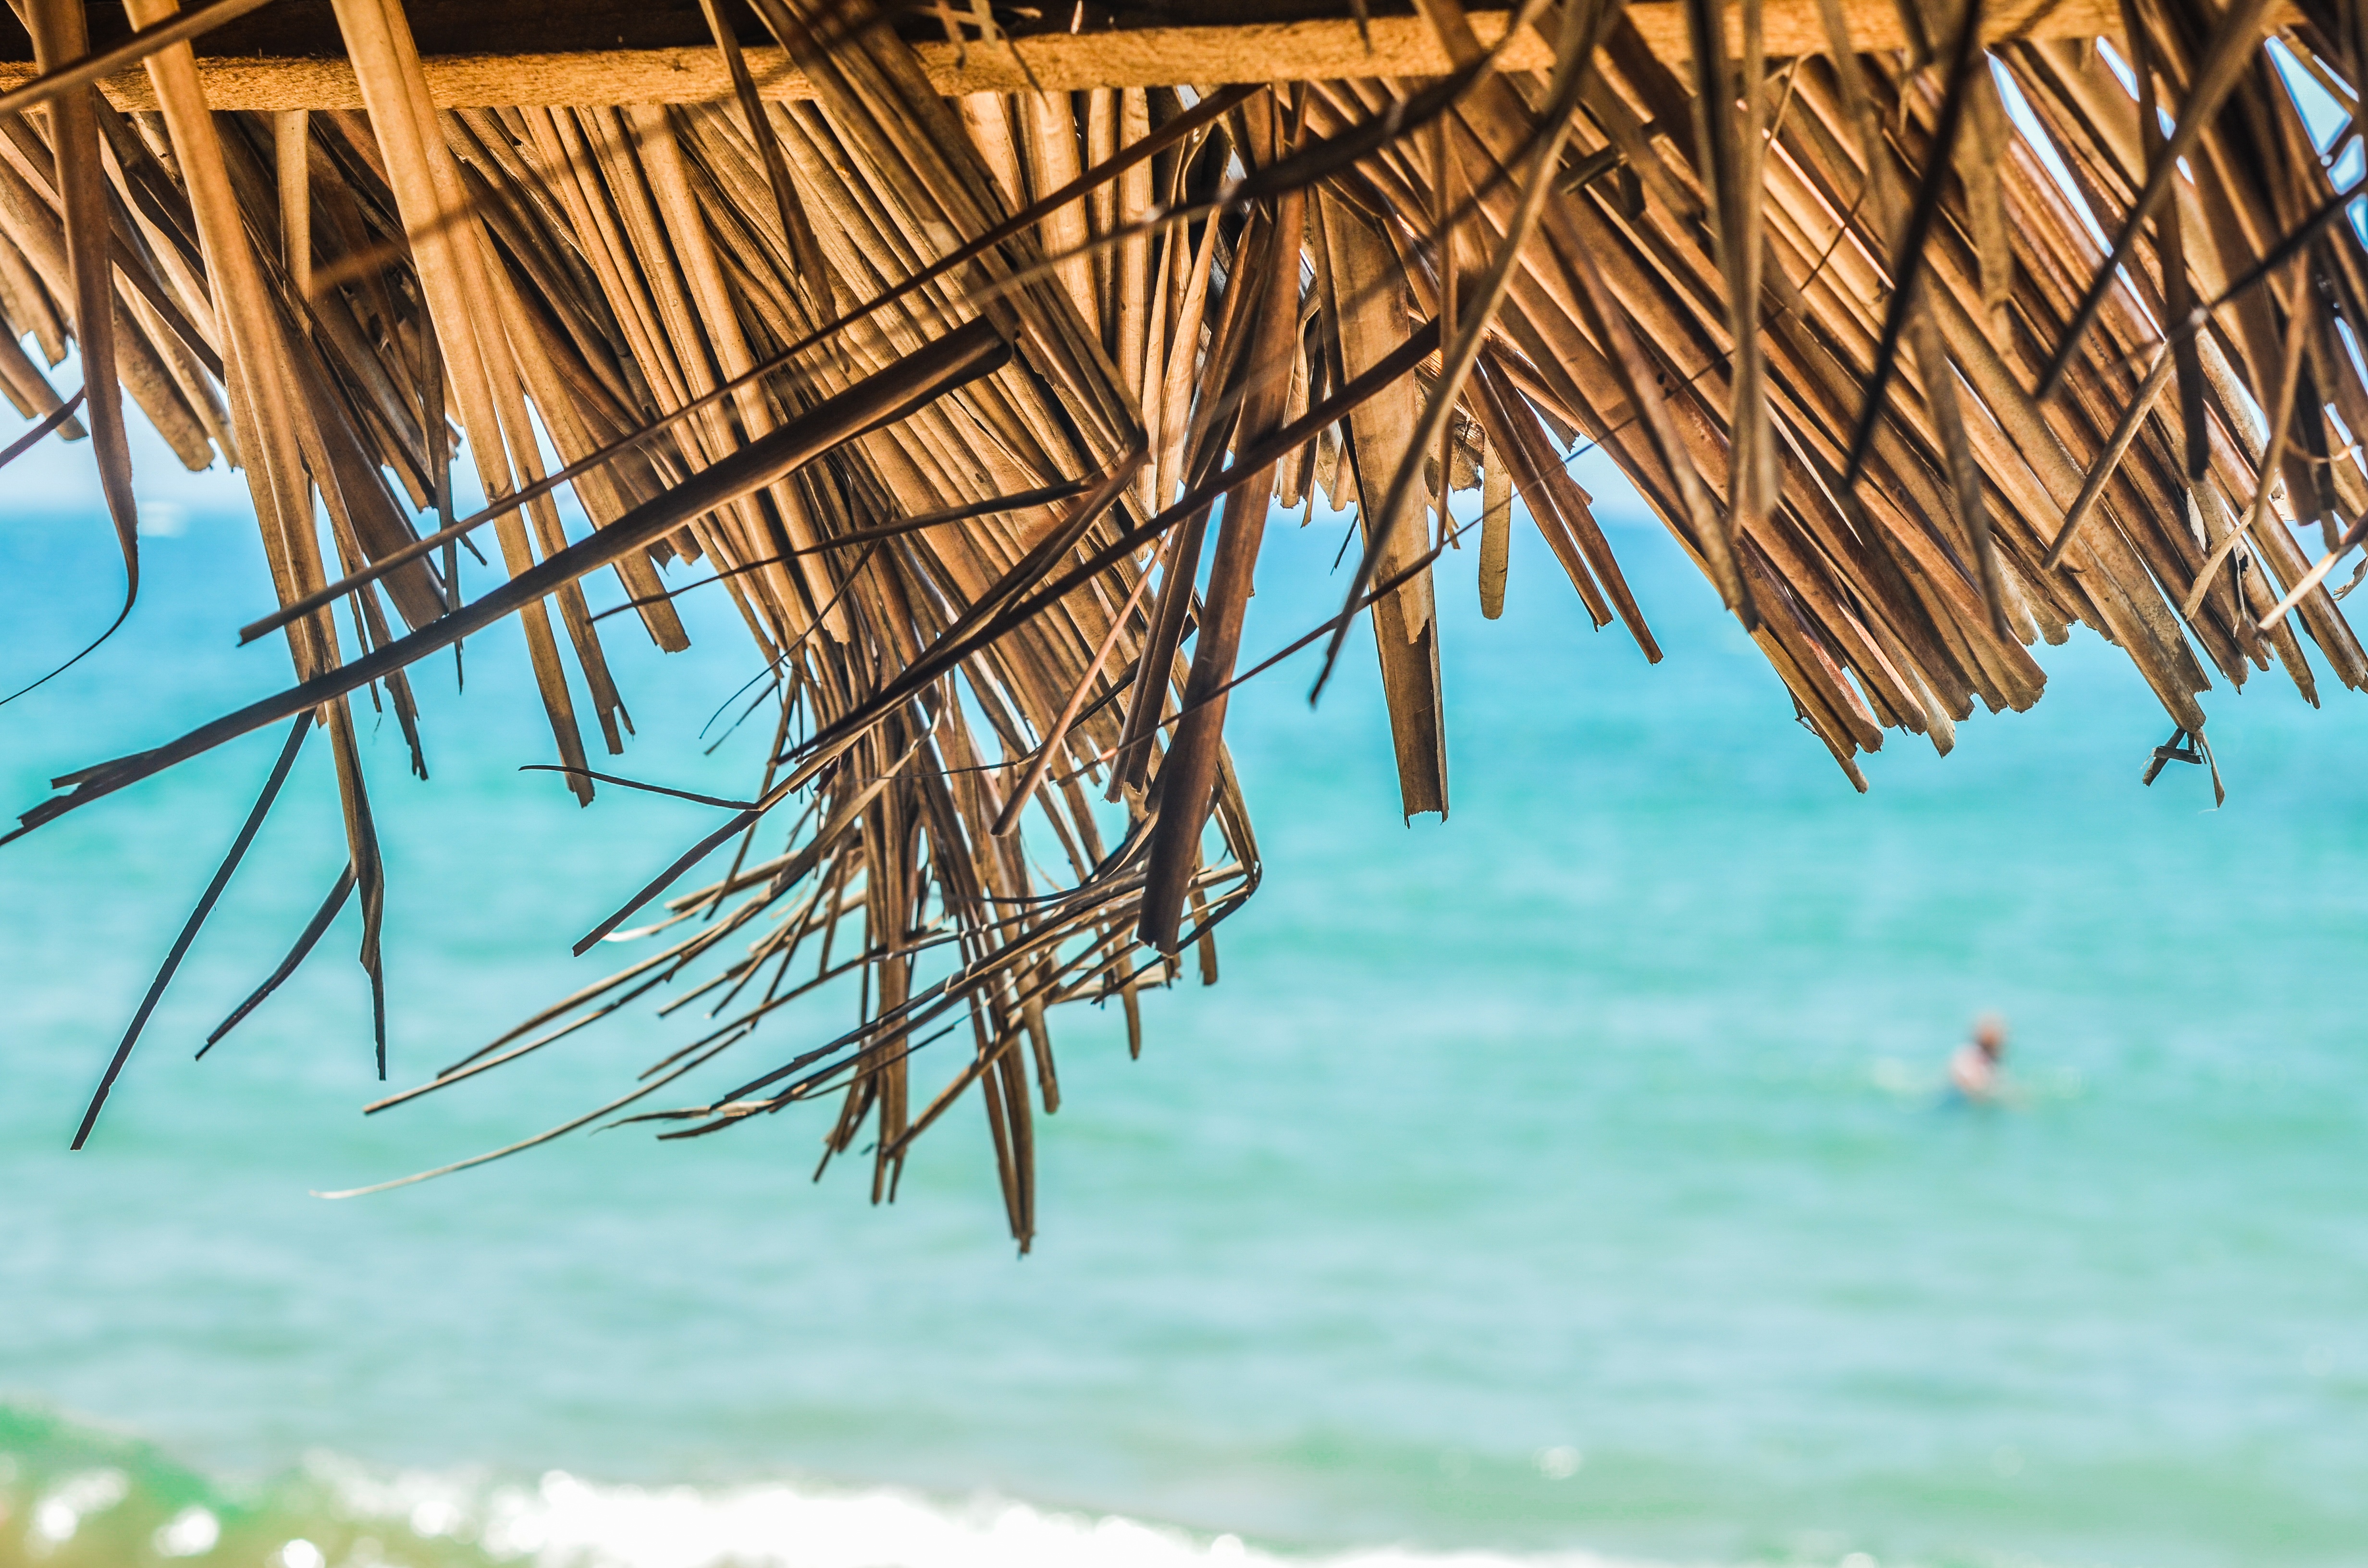
beach, sea, water, ocean, branch, sunlight, summer, vacation